The Glass Cannon

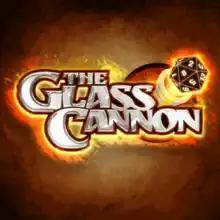

The Glass Cannon is an actual play podcast featuring the "Pathfinder Roleplaying Game" by Paizo Publishing, and is the flagship podcast of The Glass Cannon Network (GCN). The first episode was released on June 16, 2015, and over 326 episodes were produced before the first campaign came to its conclusion in June 2022. The first campaign of the podcast followed the "Giantslayer" adventure path from Paizo, supplemented by homebrew content to further flesh out the backstories of characters outside the purview of the main adventure path resources.